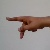
The image shows a hand gesture representing the letter 'P' in Indian Sign Language.